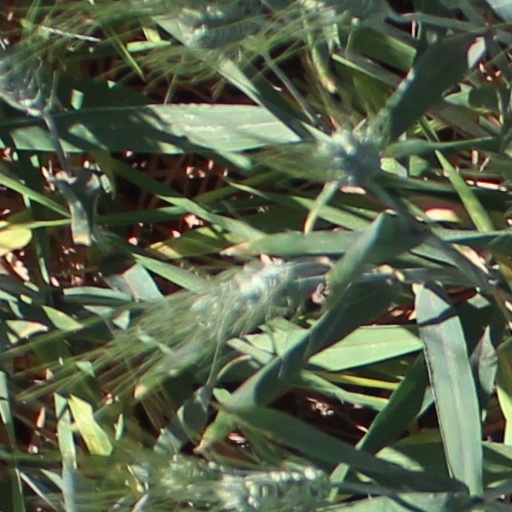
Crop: wheat